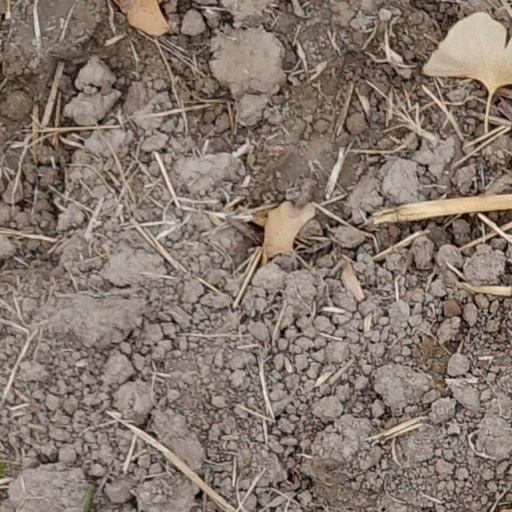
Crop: wheat